NSU Quickly

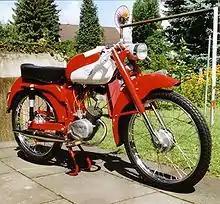
NSU Quickly Cavallino

The Quickly Cavallino used the Quickly motor unit but had a more conventional motorcycle frame and appearance. The Cavallino had telescopic front forks, a dual seat, a three-speed transmission, and 23 × 2.25" wheels. 21,584 Cavallino mopeds were manufactured from 1957 to 1960.